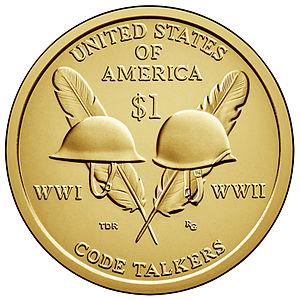
Le dollar Sacagawea est, avec la série du dollar présidentiel, l'une des deux pièces de monnaie d'un dollar aux États-Unis. Cette pièce a été frappée pour la première fois par la Monnaie des États-Unis en 2000 et représente la femme shoshone Sacagawea, un membre de l'expédition Lewis et Clark, portant son fils Jean-Baptiste Charbonneau. Depuis 2009, le revers est modifié chaque année et rend hommage aux contributions des Amérindiens à l'histoire des États-Unis.